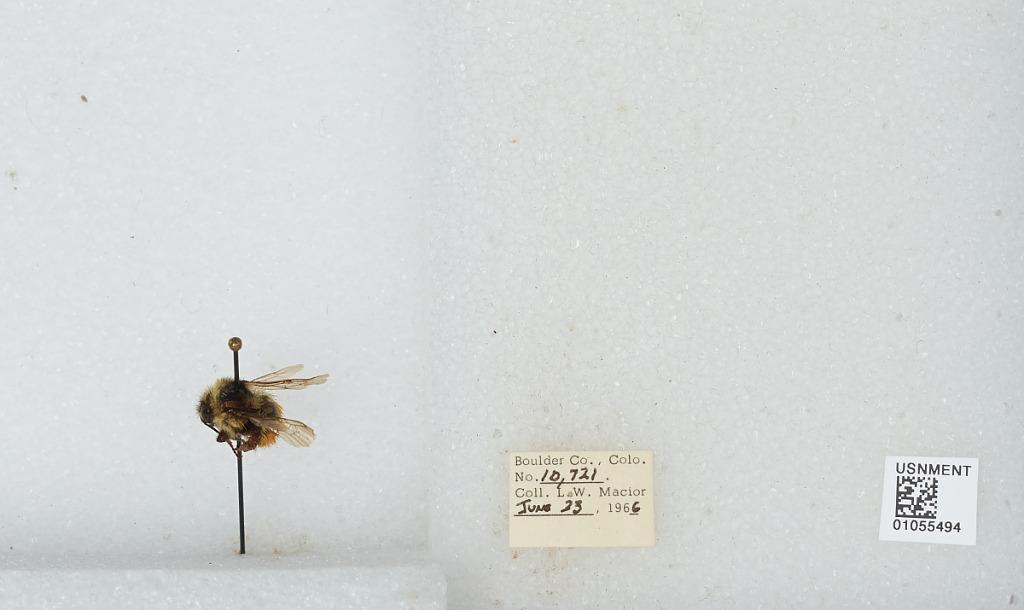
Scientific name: Bombus (Pyrobombus) bifarius Cresson
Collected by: L. Macior
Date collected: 1966-6-23
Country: United States
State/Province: Colorado
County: Boulder
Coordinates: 40.09, -105.36